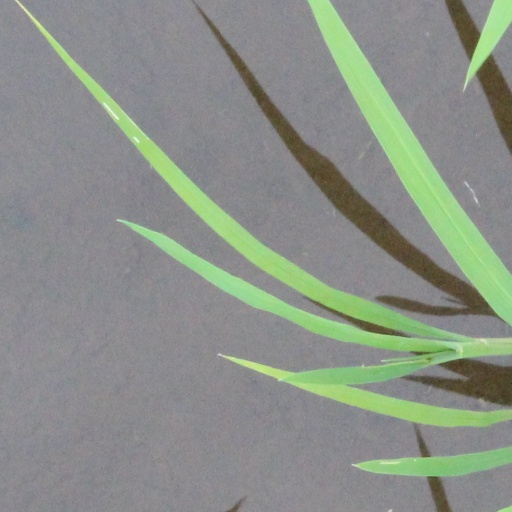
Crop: rice